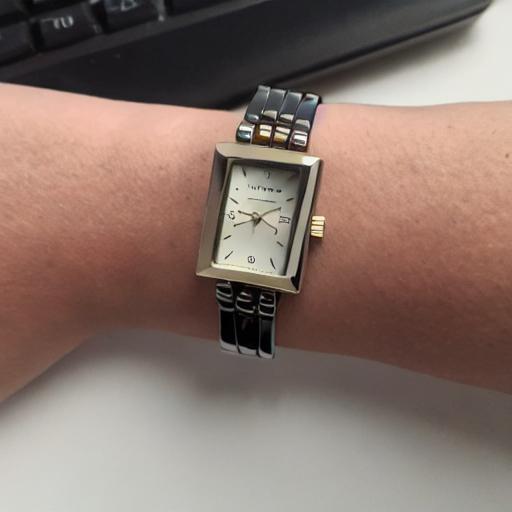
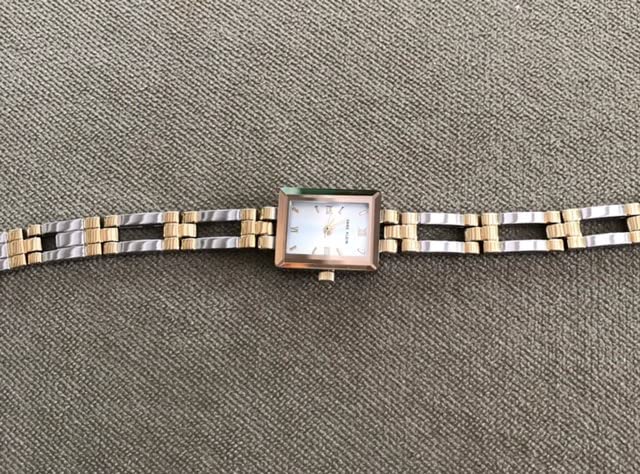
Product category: accessories_watch
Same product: no